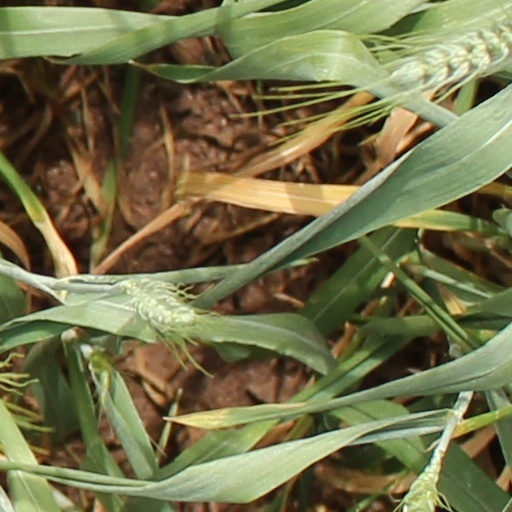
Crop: wheat